Víctor Marchetti

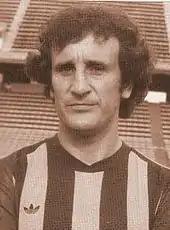
Marchetti in 1980

Víctor Rodolfo Marchetti (born 1950) is an Argentine former footballer.